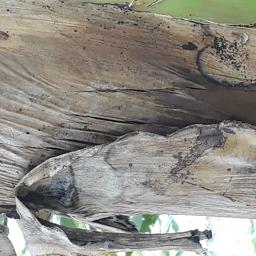
Label: PSEUDOSTEM WEEVIL